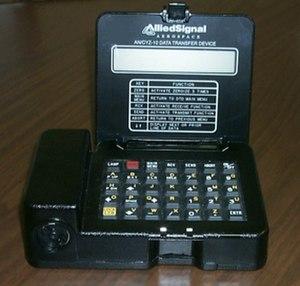
La Liaison 16 est un standard de liaison de données tactiques de l'OTAN pour l'échange d'informations tactiques entre des unités militaires.